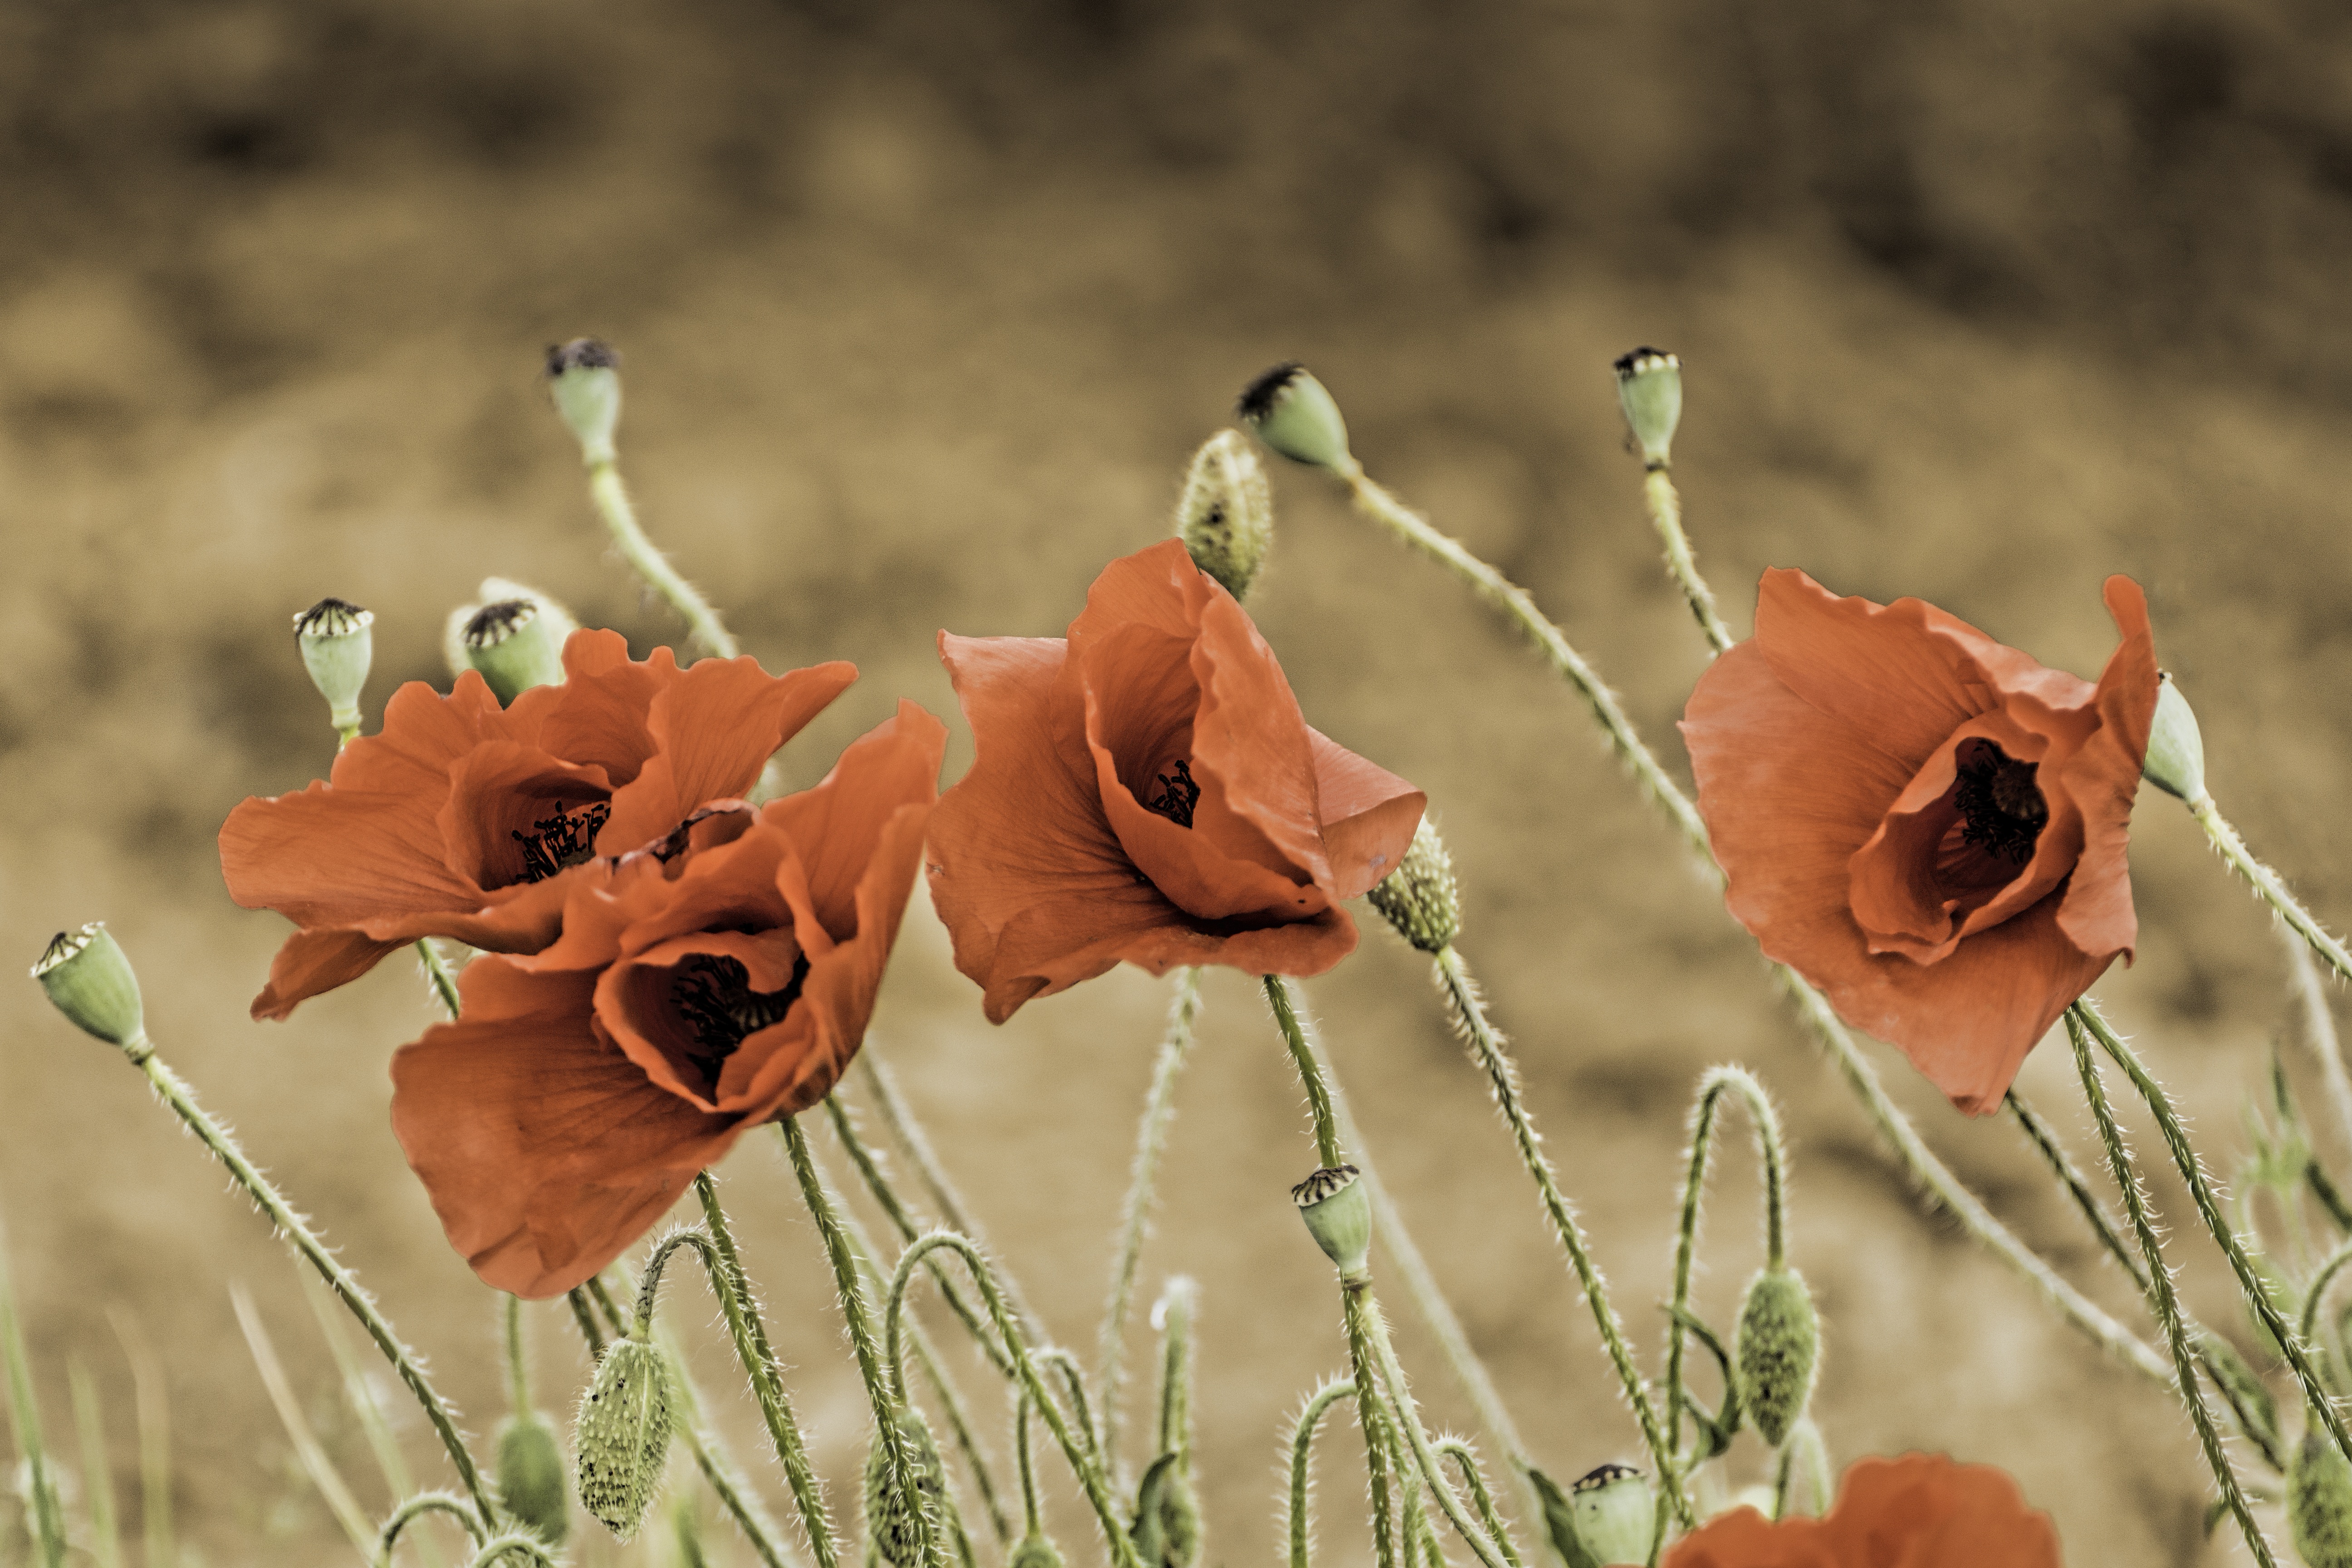
hand, nature, grass, plant, field, photography, leaf, flower, petal, spring, autumn, flora, season, wildflower, flowers, close up, poppy, macro photography, flowering plant, field flowers, papaver somniferum, field poppy, corn poppy, grass family, land plant, maky